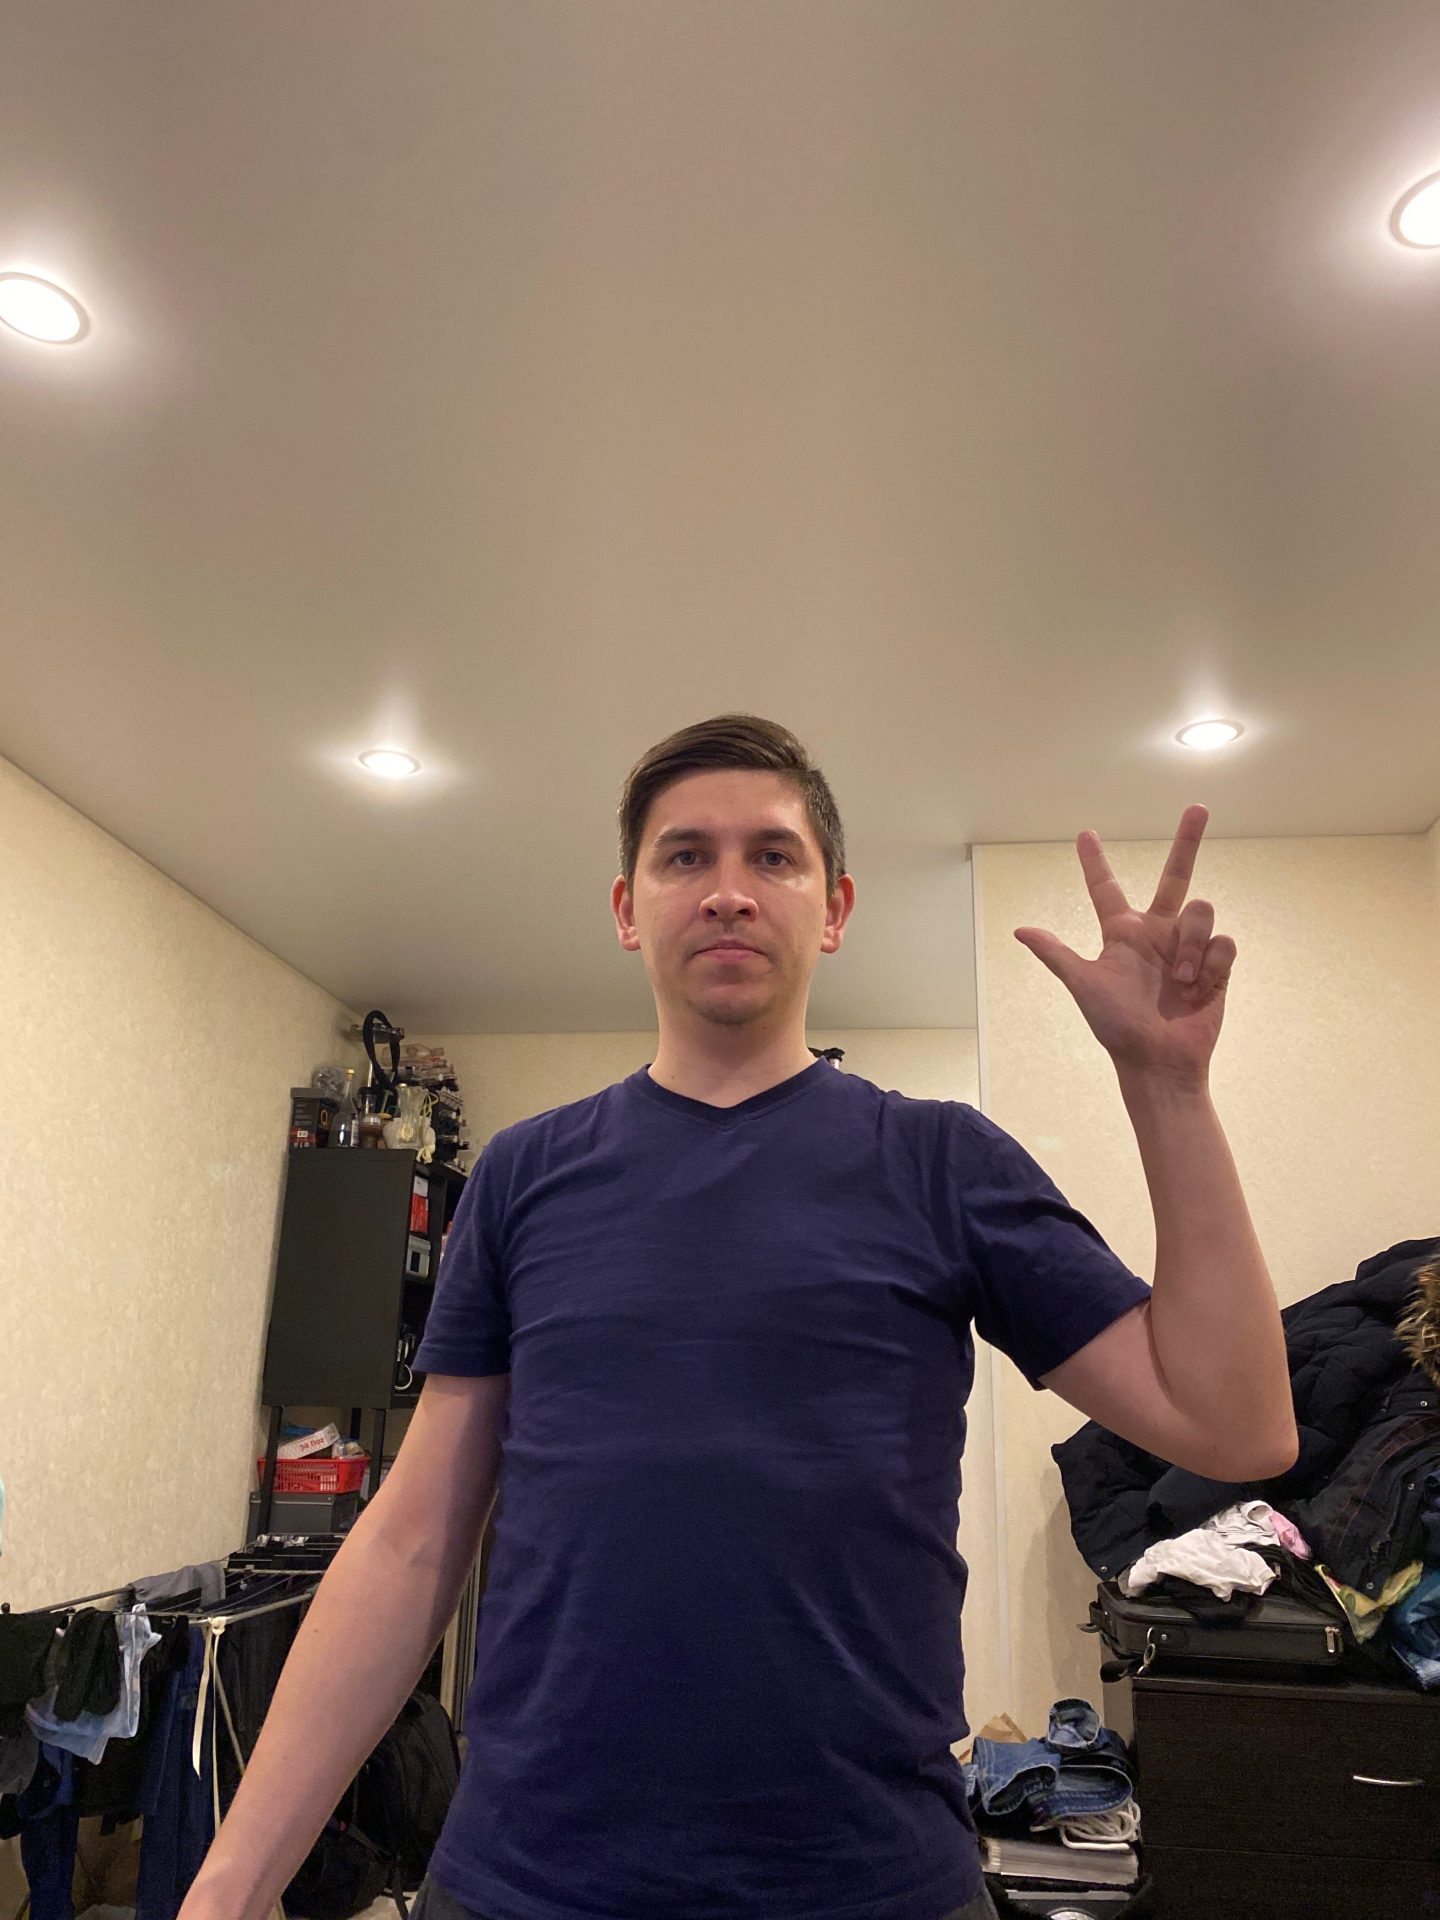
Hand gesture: three2